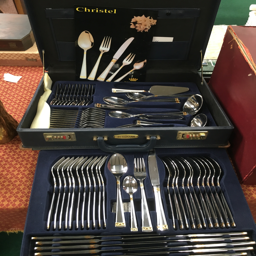
lot - a modern canteen of cutlery , decorated in the pattern